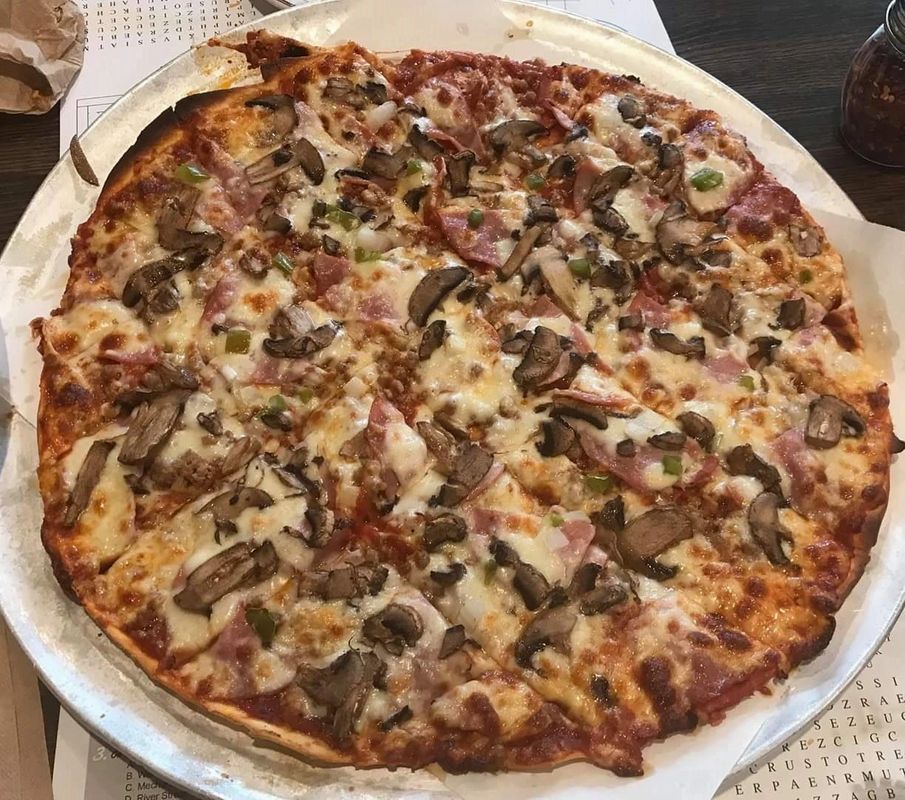
Dish: pizza